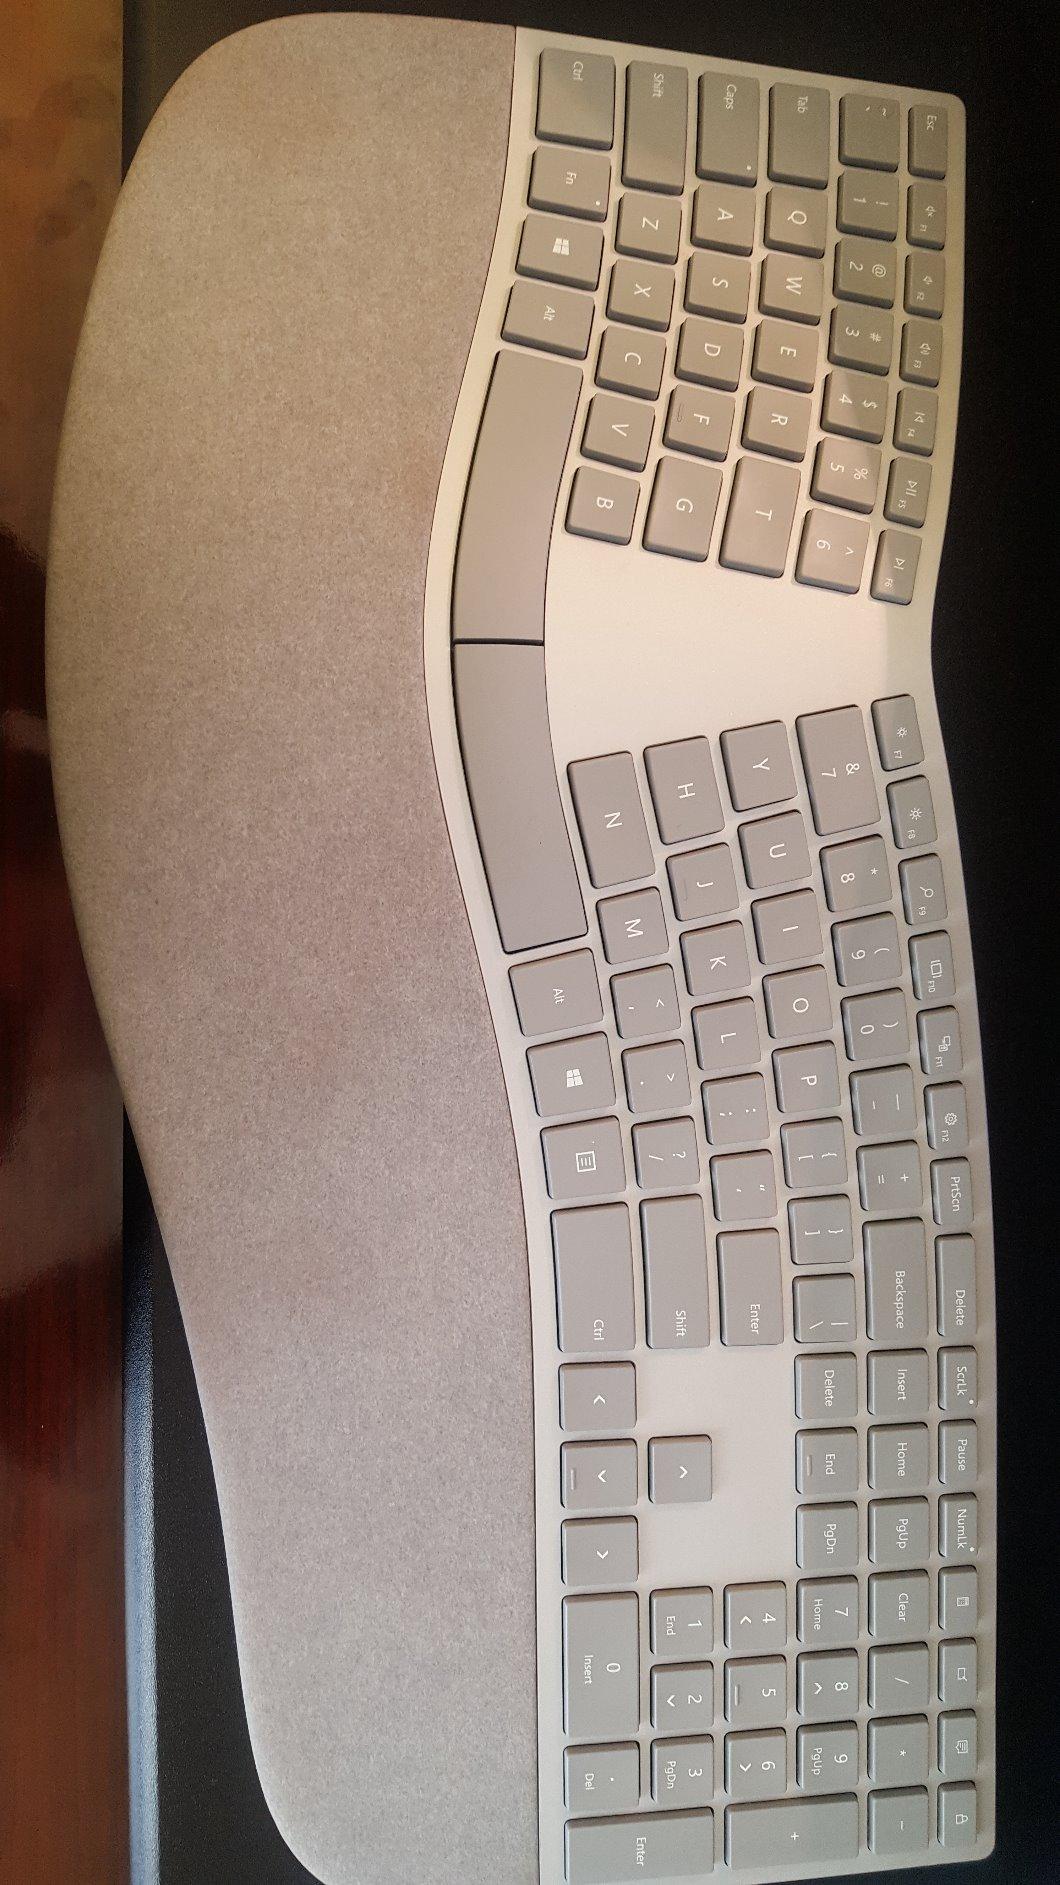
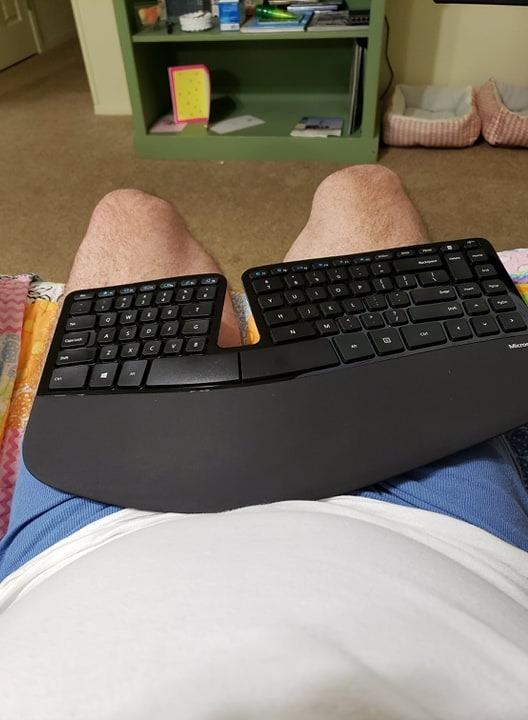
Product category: keyboard
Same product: no